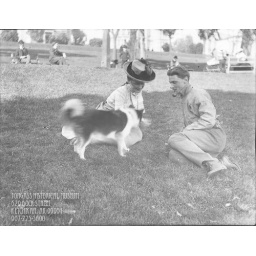
Con Giebel, a dog and a woman sitting in a park. Con Giebel photo. Donor: Dixie Baade, THS 73.3.16.707